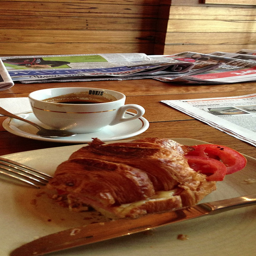
a table with some meat and a cup of coffee on it
A sandwich on top of a wooden table with a fork.
A sandwich is on a plate with a knife and fork with a cup and spoon.
 a plate with a sandwhich and fork sitting on a table
Dish of food sitting on a table surrounded by newspapers.